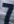
Number: 7